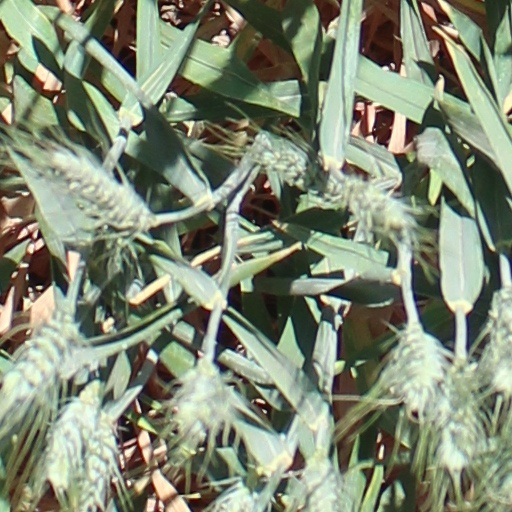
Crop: wheat